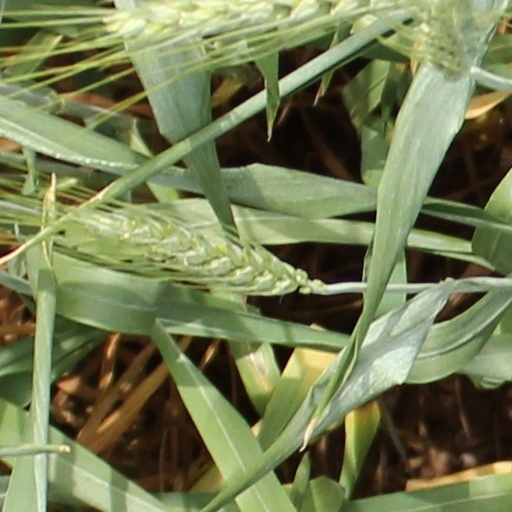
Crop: wheat